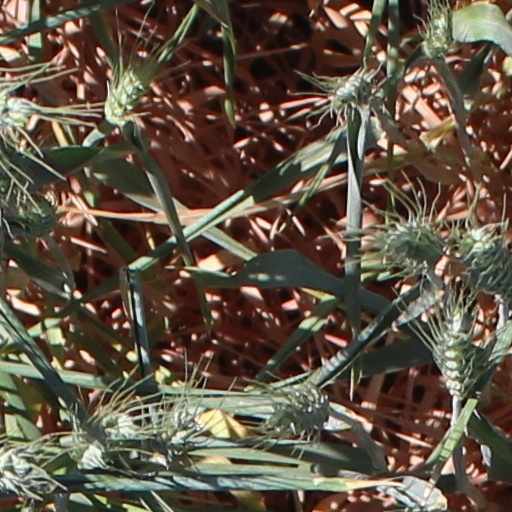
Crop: wheat